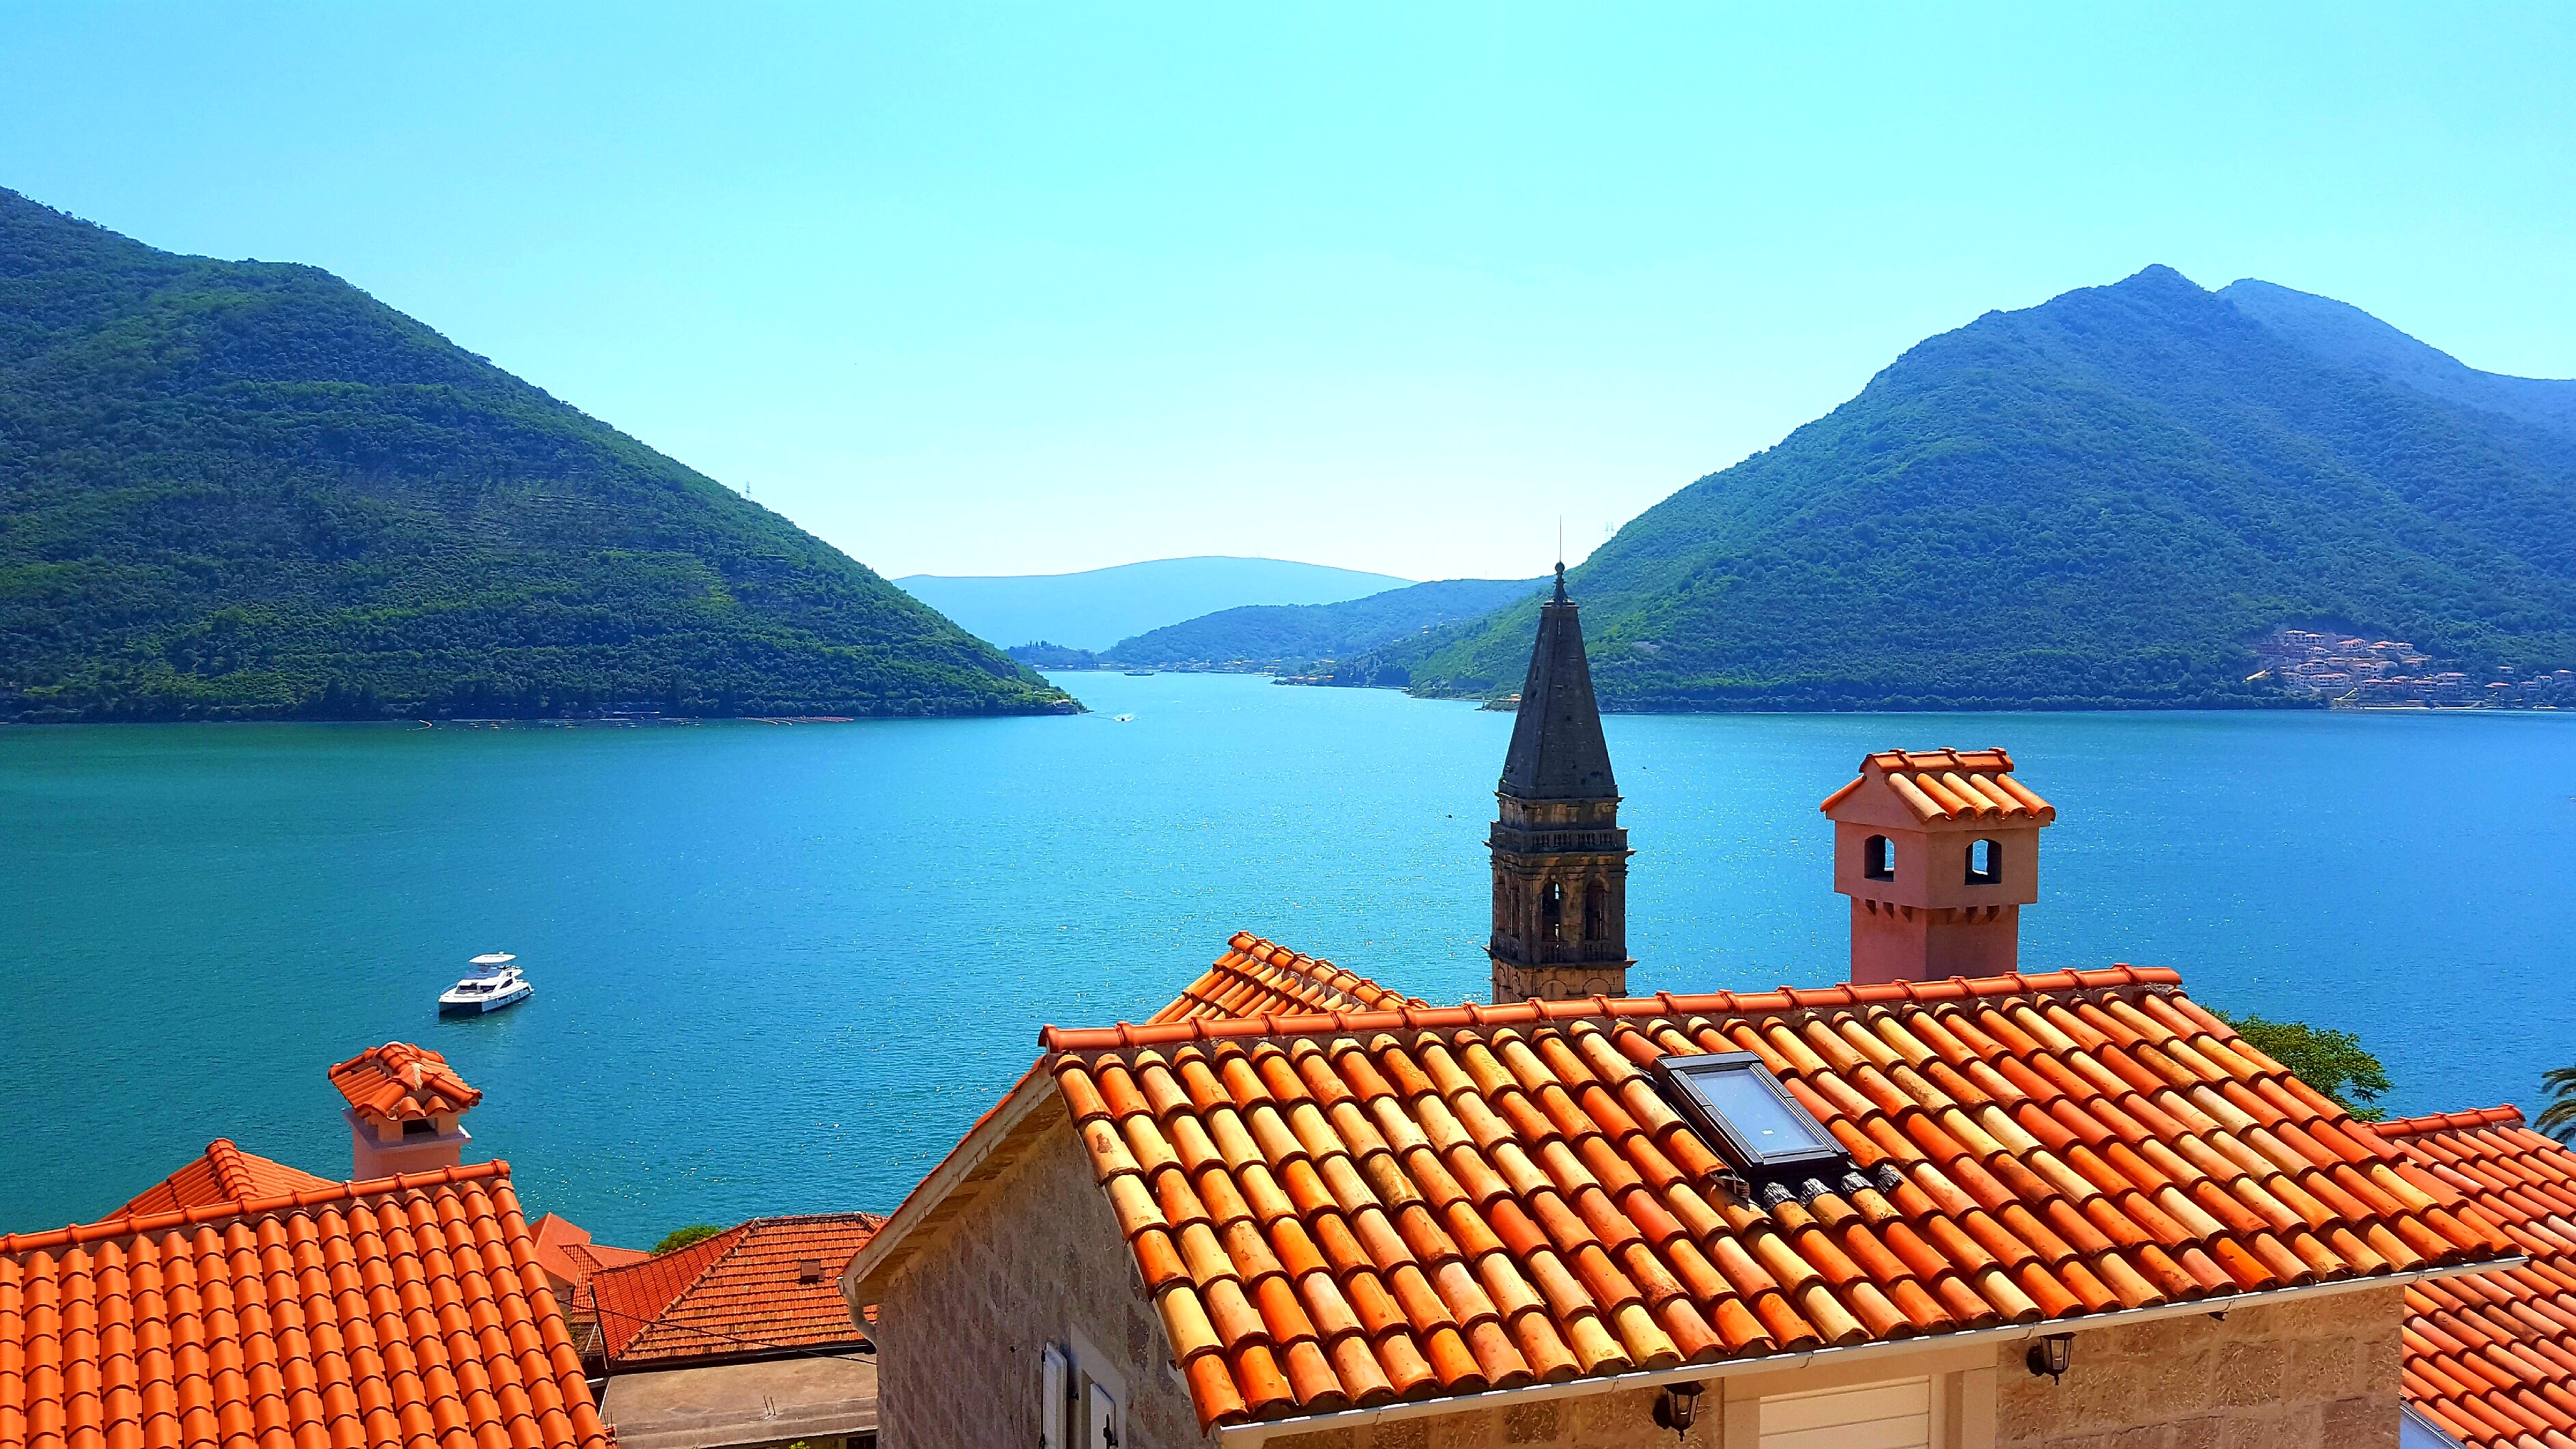
beach, landscape, sea, coast, water, nature, outdoor, sand, ocean, horizon, mountain, light, people, sky, sun, sunset, sunlight, wave, lake, alone, mountain range, summer, vacation, travel, relax, scenic, tropical, peaceful, seascape, peace, holiday, bay, island, blue, fjord, tourism, lifestyle, blue sky, clouds, resort, scene